1902 College Football All-Southern Team

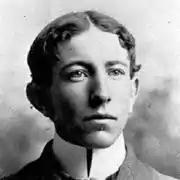
Reynolds Tichenor

The 1902 College Football All-Southern Team consists of American football players selected to the College Football All-Southern Teams selected by various organizations for the 1902 Southern Intercollegiate Athletic Association football season. Clemson won the Southern Intercollegiate Athletic Association (SIAA) championship, though Virginia was often ranked as best team in the south.